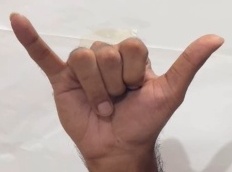
ASL sign: Y